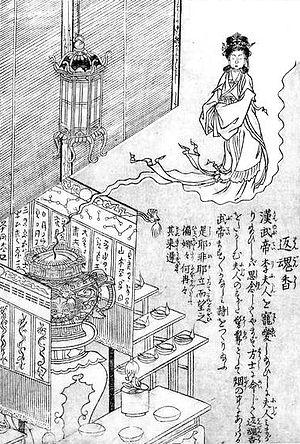
Konjaku hyakki shūi est le troisième livre de l'artiste japonais Toriyama Sekien de la série Gazu Hyakki Yagyō, publié ca. 1781. Ces ouvrages sont des bestiaires surnaturels, collections de fantômes, d'esprits, d'apparitions et de monstres, dont beaucoup proviennent de la littérature, du folklore et d'autres arts japonais. Ces œuvres ont exercé une profonde influence sur l'imagerie yōkai ultérieure au Japon.